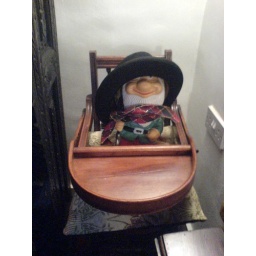
Ramone sitting in a child's high chair in a black trilby